Kankurgachi

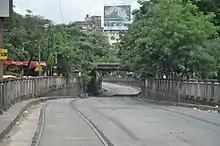
Kankurgachi Railway Bridge over Maniktala Main Road, Kankurgachi

Ultadanga, one of the city's important junctions and the location of one of Kolkata's busiest railway stations – Bidhannagar Road railway station, is a kilometer away from Kankurgachi. The place is a major junction to reach few other important destinations, namely the Netaji Subhas Chandra Bose International Airport (Dumdum/Kolkata Airport) and New Town.